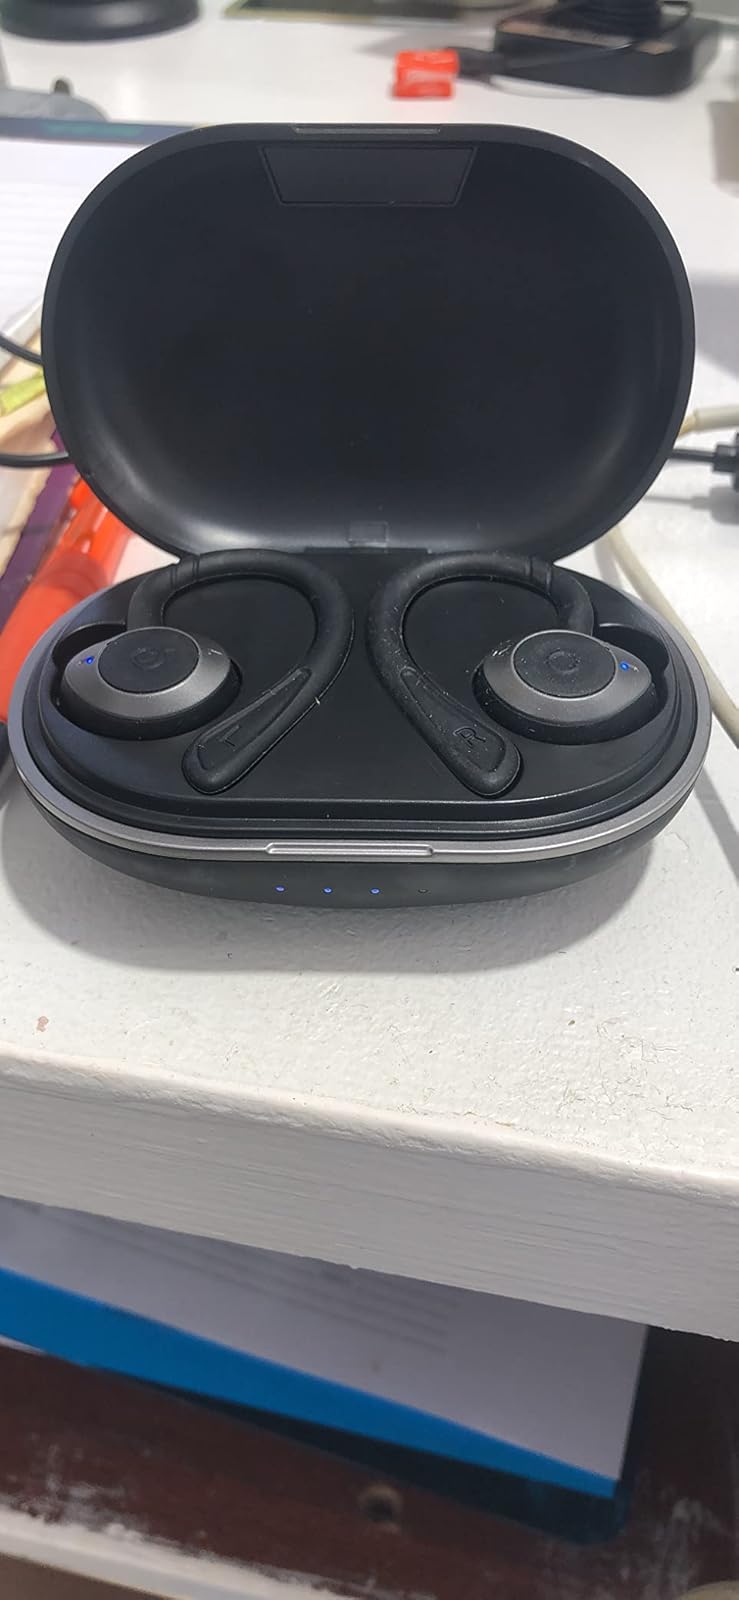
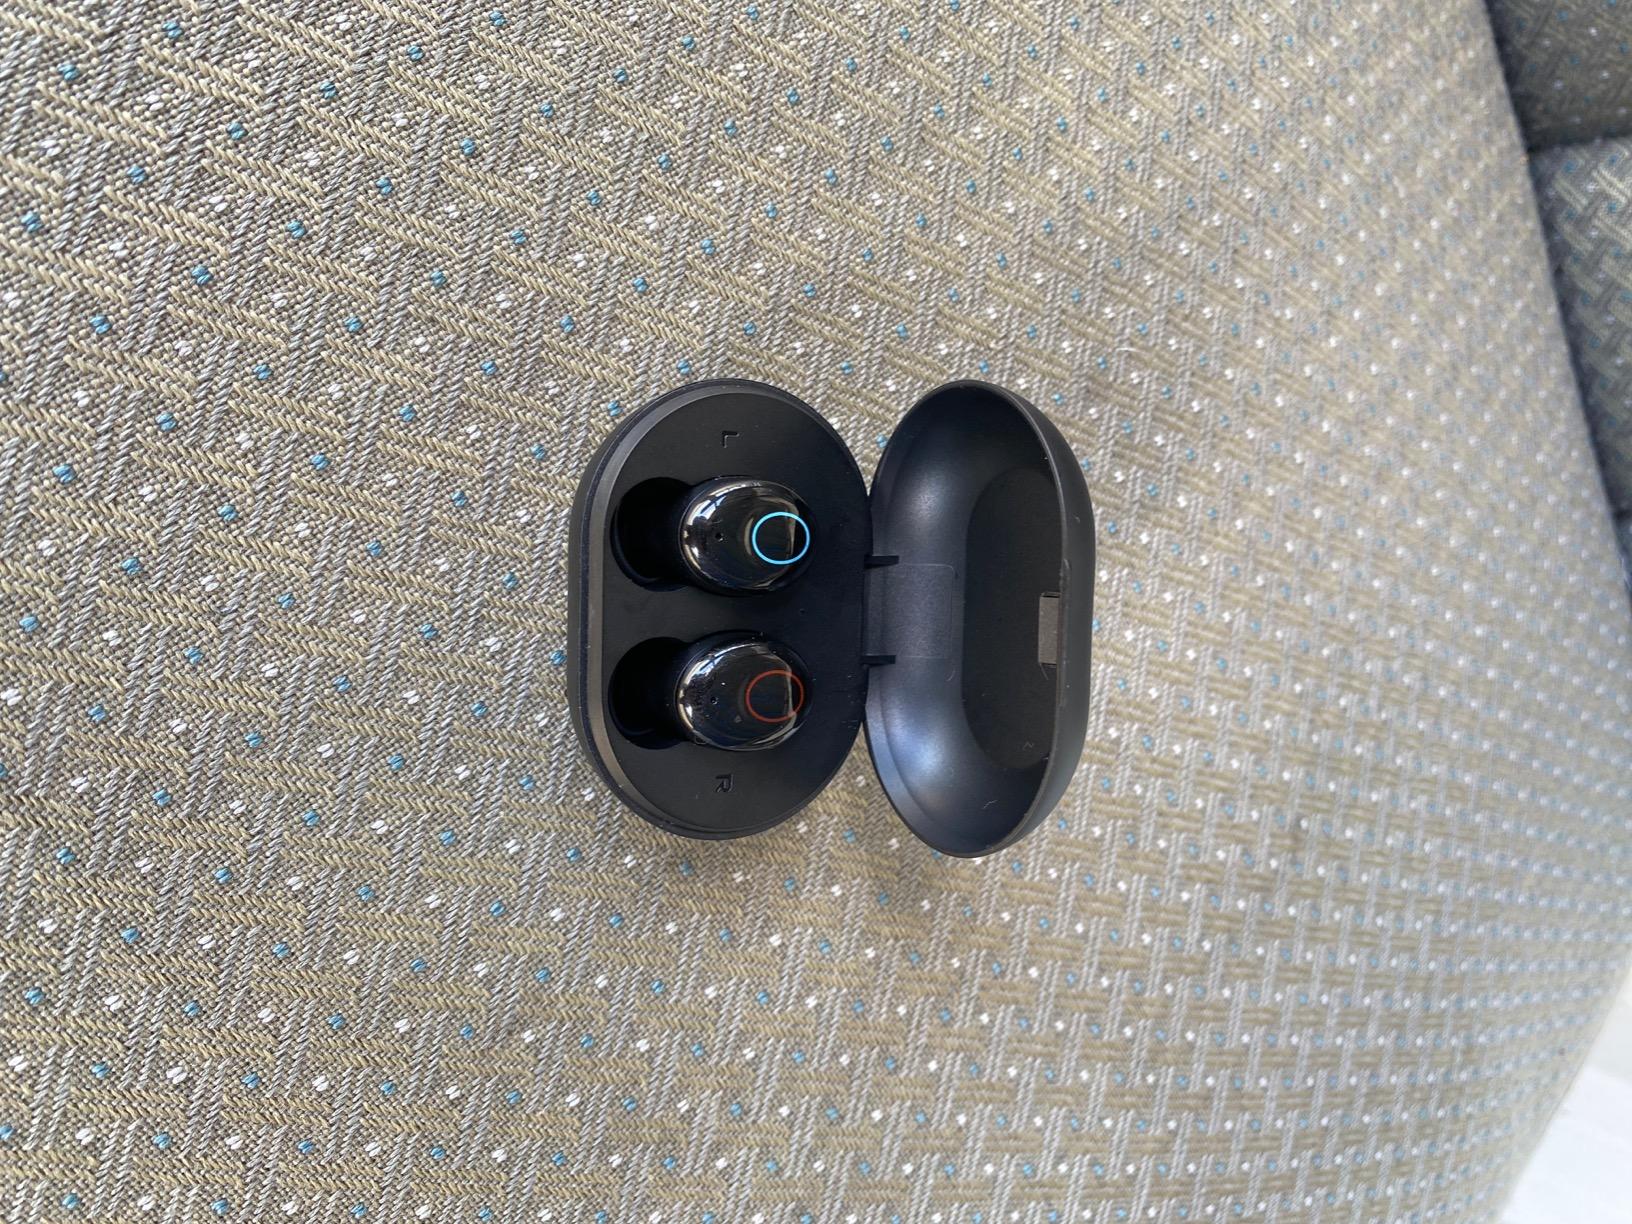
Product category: earbuds
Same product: no